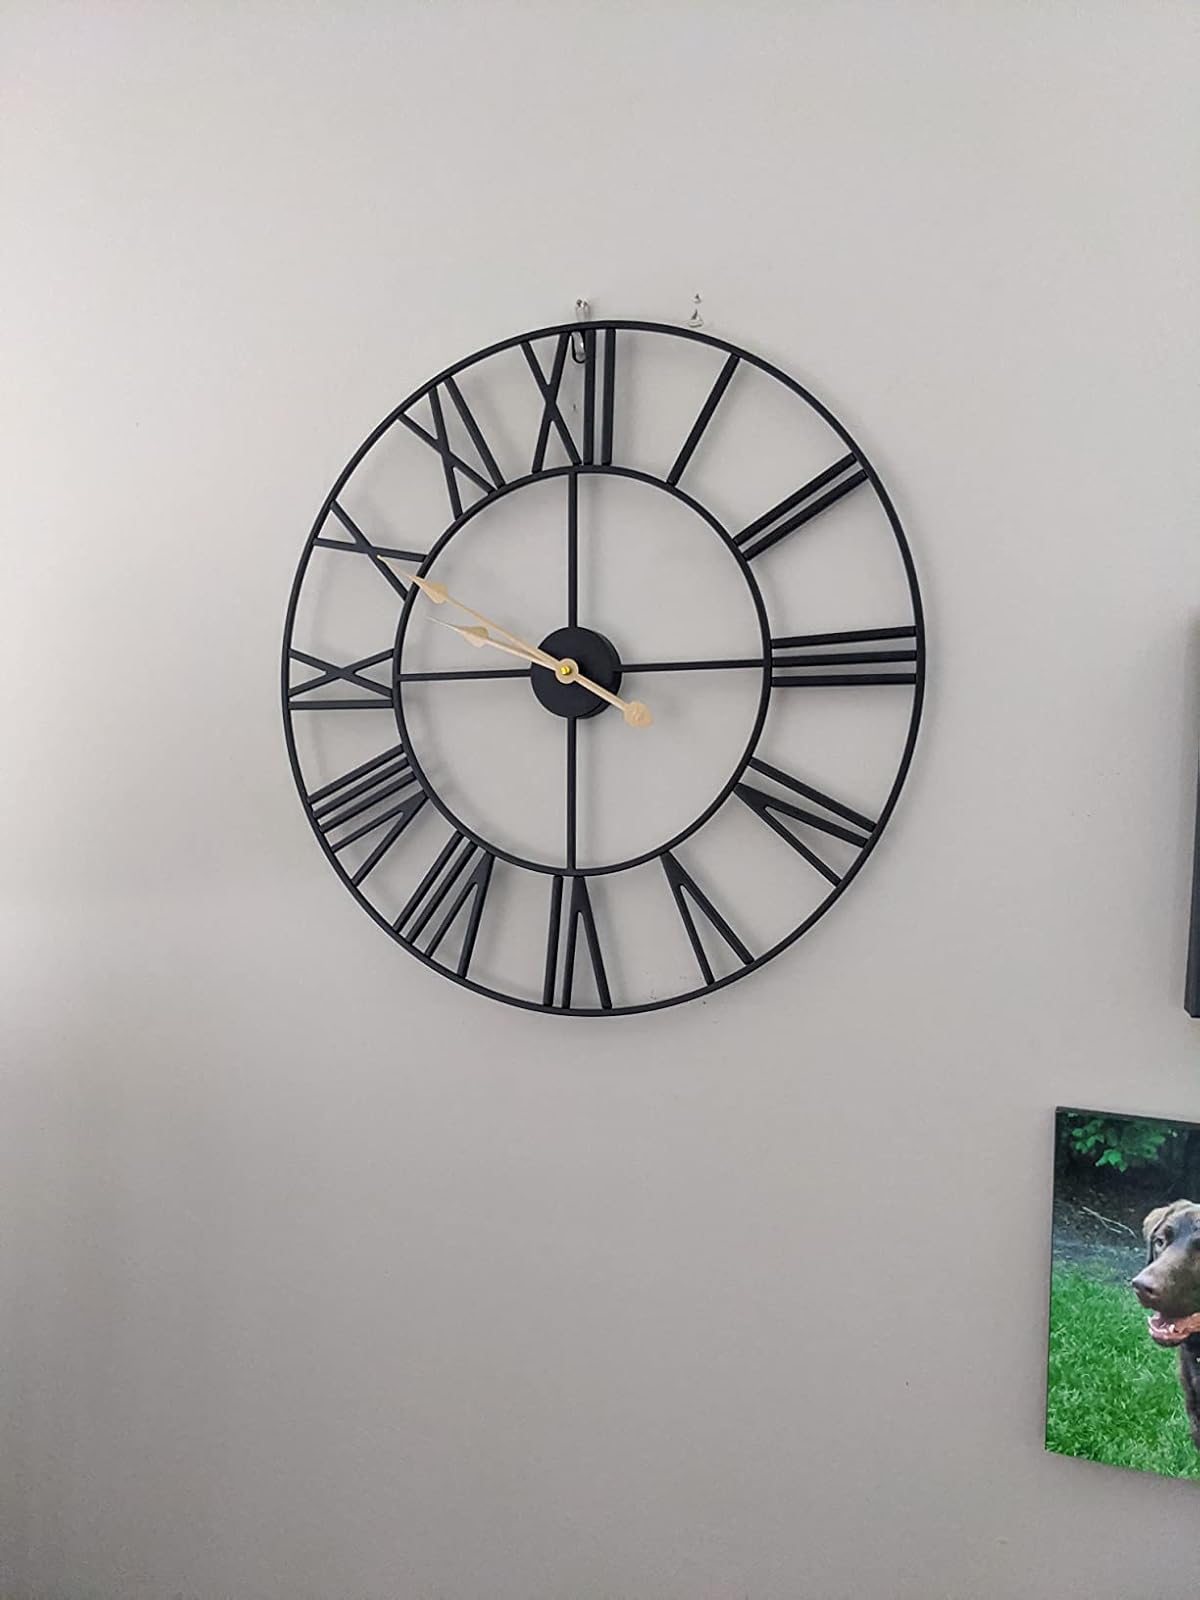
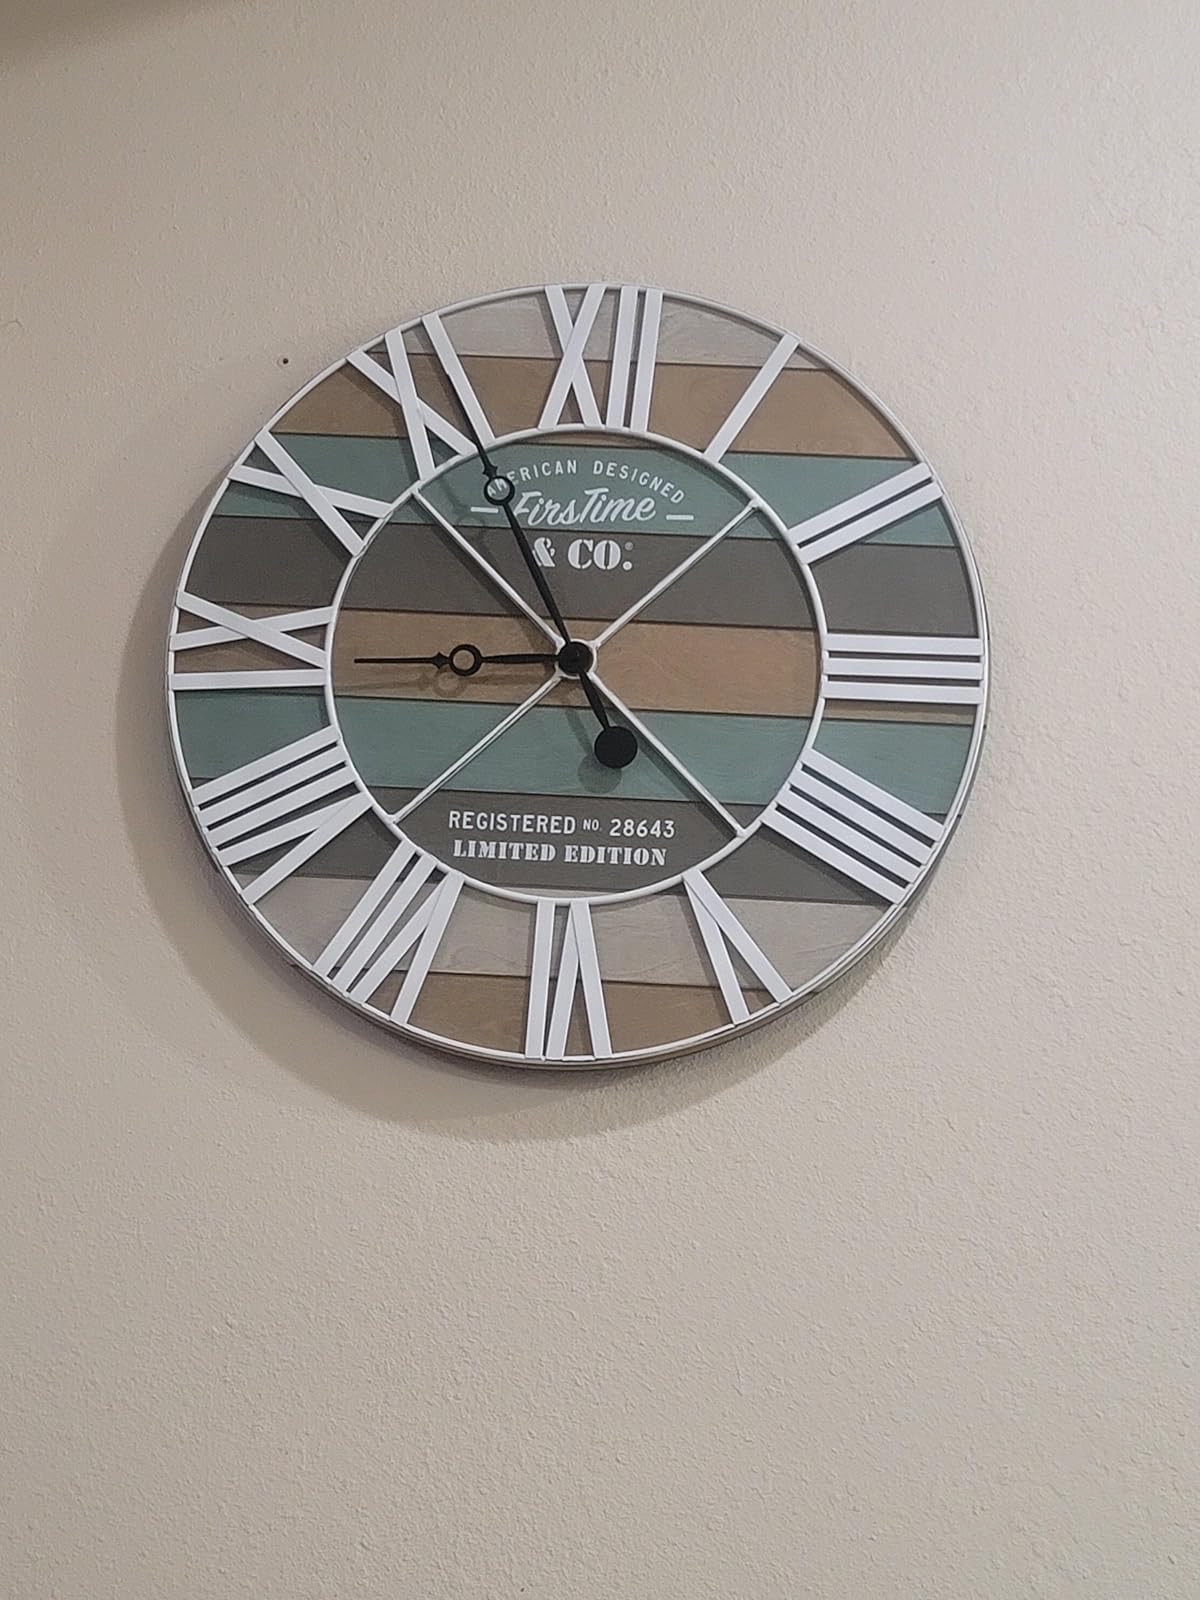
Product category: clock
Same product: no